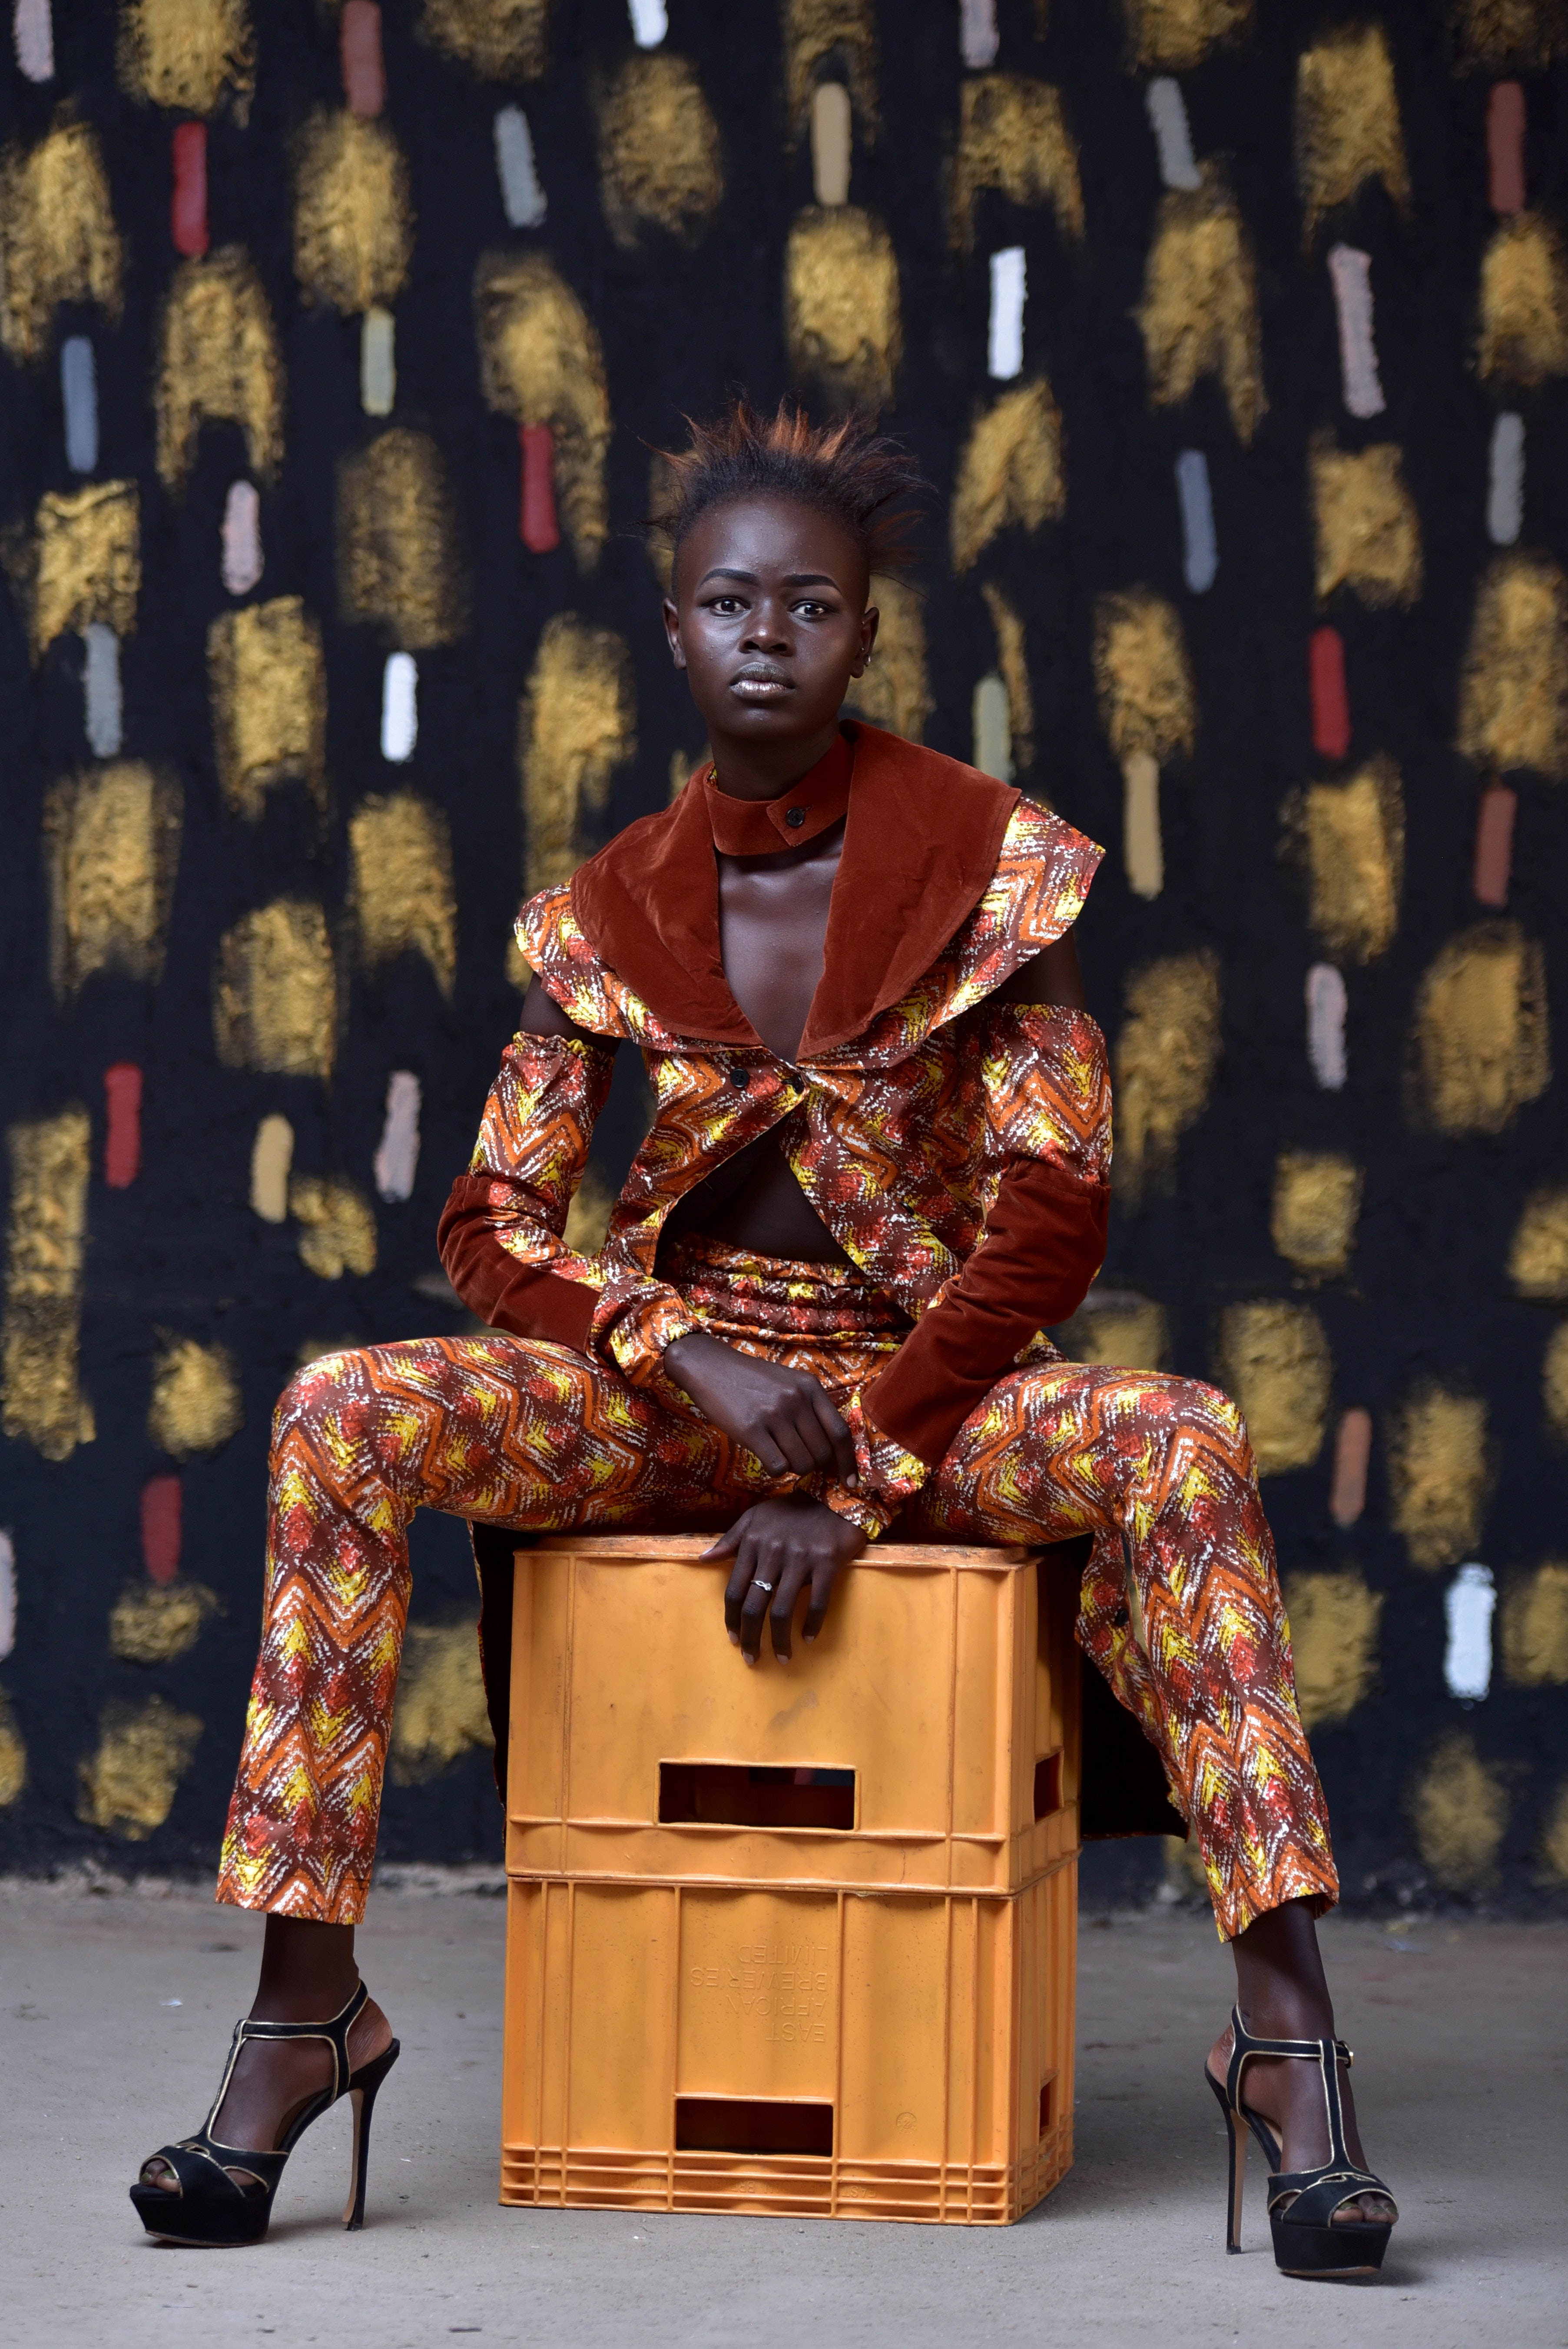
sitting, furniture, chair, art, shoe